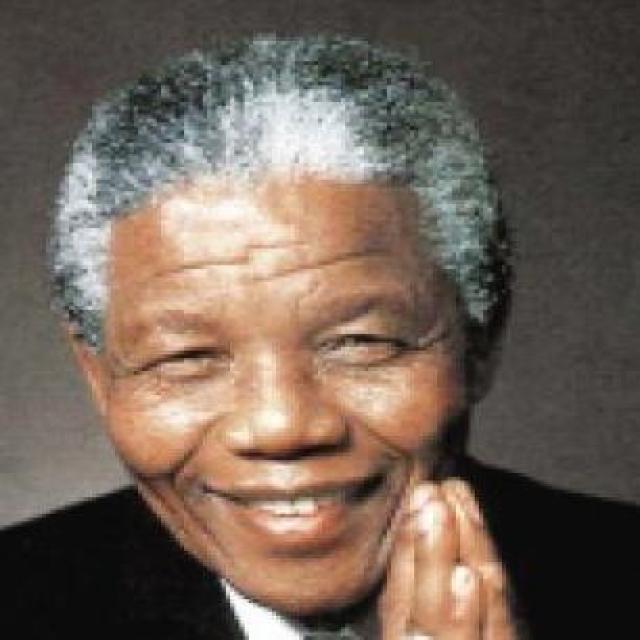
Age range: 45-64